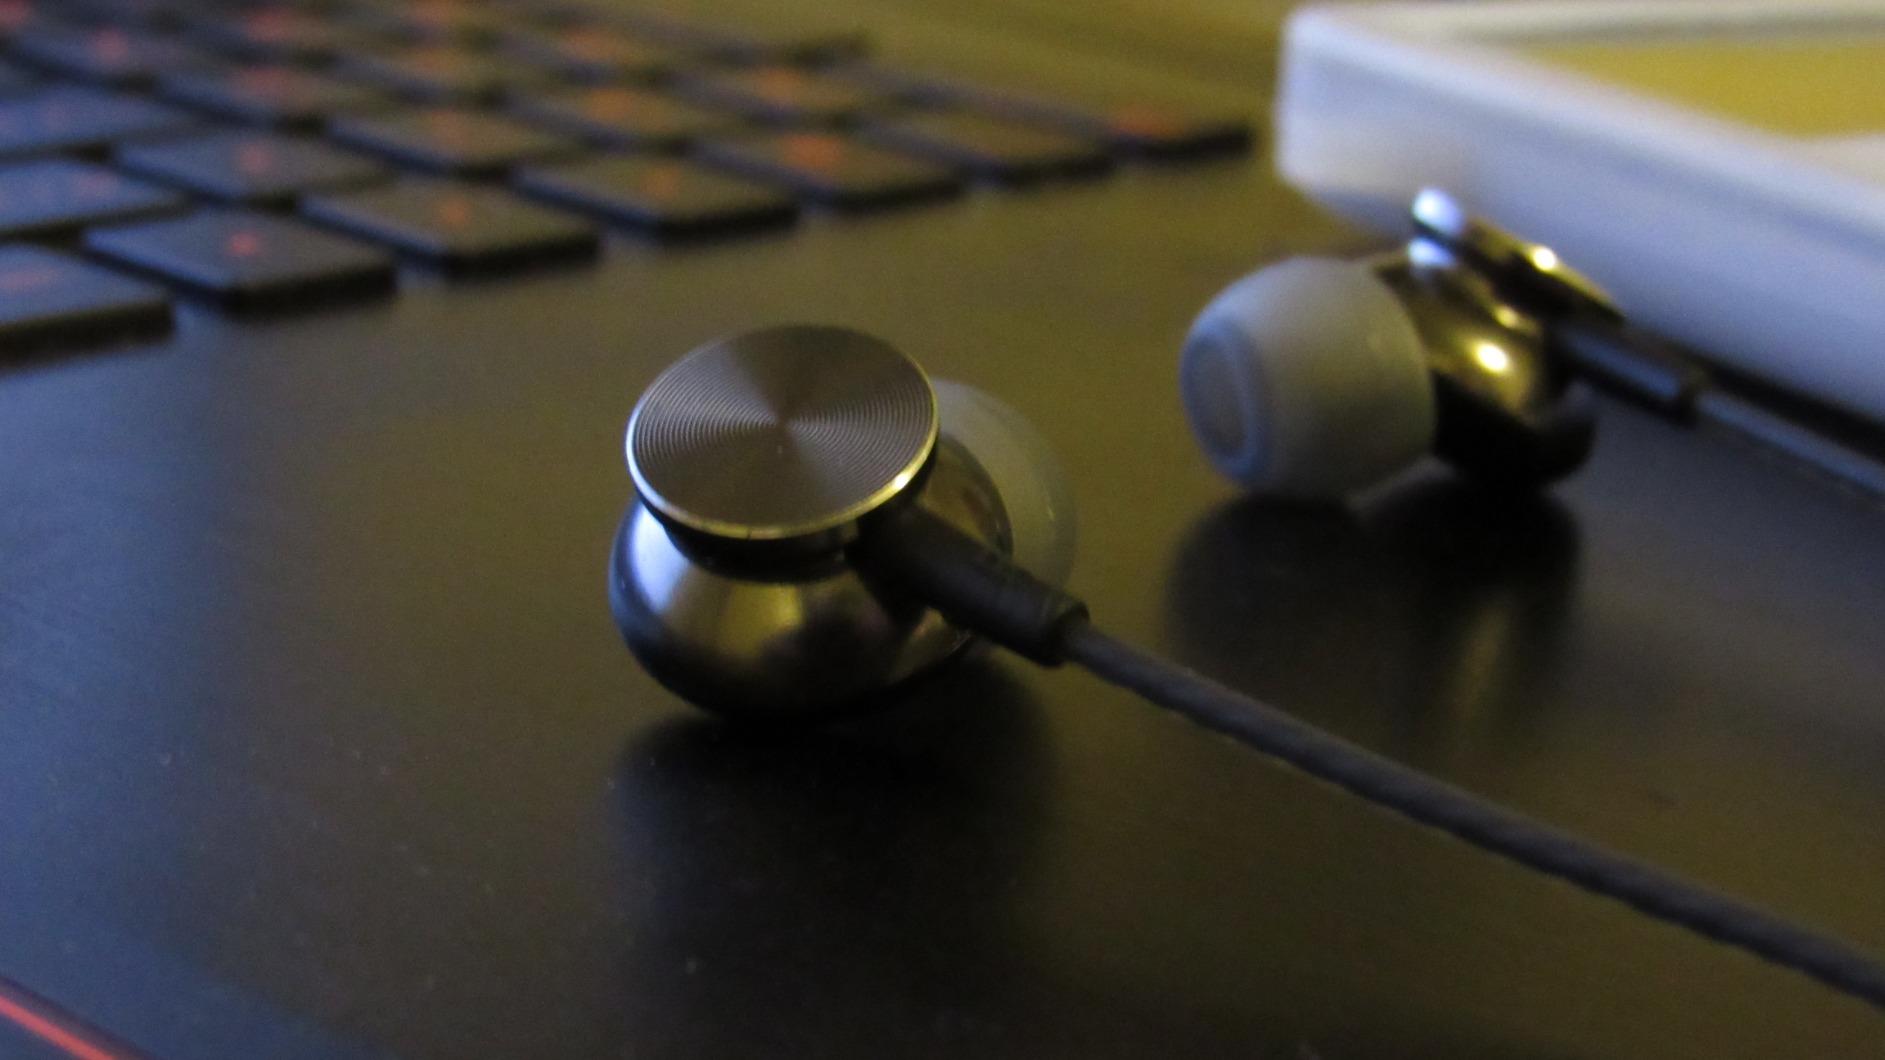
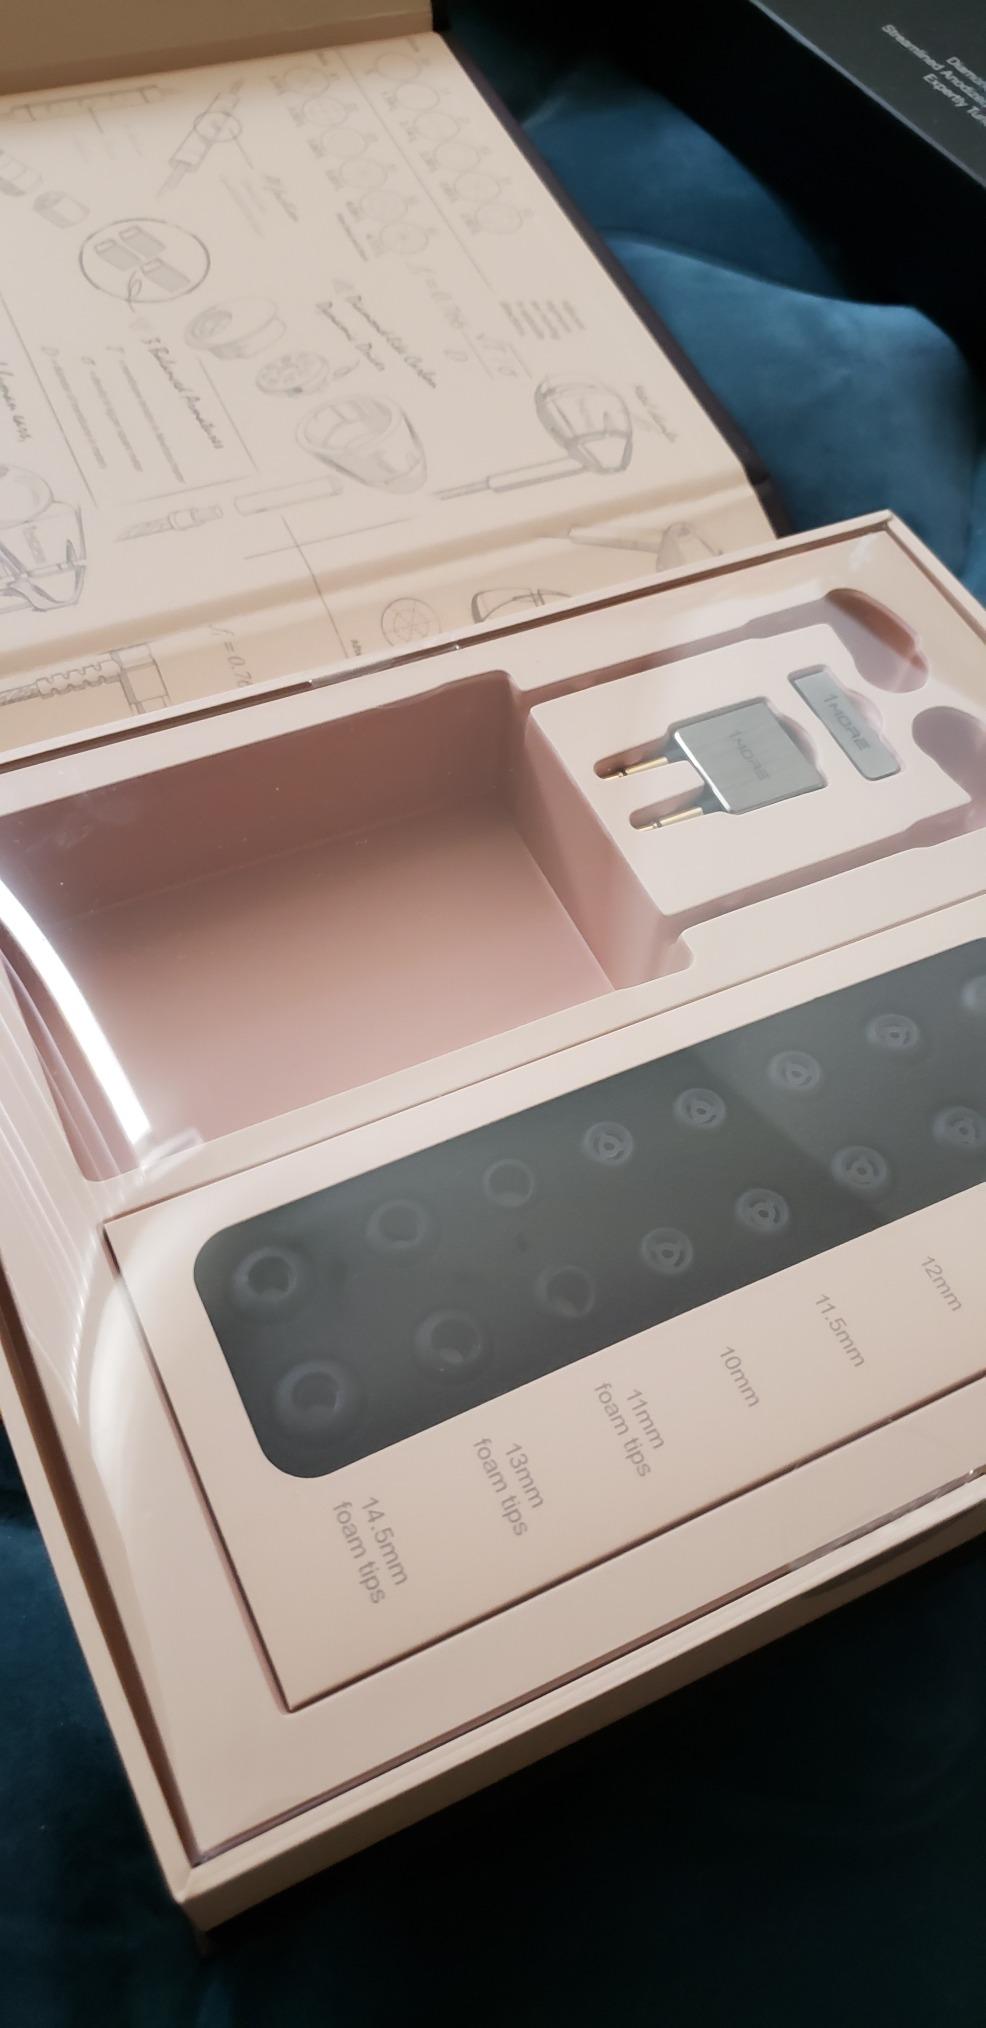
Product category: headphones
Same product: no